Climate change in Arizona

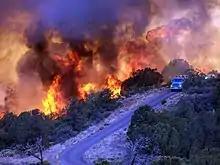
La Barranca wildfire near Sedona, 2006

"As the climate warms, less precipitation falls as snow, and more snow melts during the winter. That decreases snowpack—the amount of snow that accumulates over the winter. Since the 1950s, the snowpack has been decreasing in Arizona, as well as most mountainous areas in the Colorado River Basin. Diminishing snowpack can decrease water supplies and shorten the season for skiing and other forms of winter tourism and recreation".